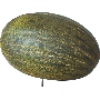
Label: melon_piel_de_sapo